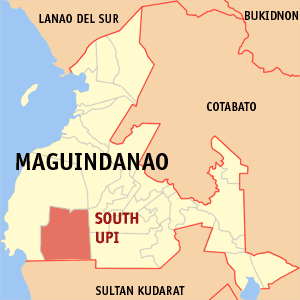
Upi du Sud est une localité de la province de Maguindanao, aux Philippines. En 2015, elle compte 40 178 habitants.